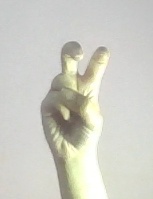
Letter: toot